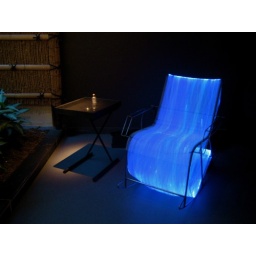
glowing rocking chair in the building a home exhibit in the NY Japan Society Building